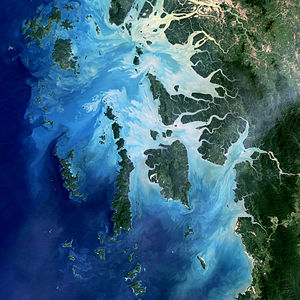
Øgruppe
NASA billede fra 14. december 2004 af Mergui Archipelago. Øgruppen ligger i det sydlige af Myanmar (tidligere Burma) langs med grænsen til Thailand. Øgruppen består af mere end 800 øer.
Et arkipelag eller en øgruppe er en gruppe af øer, som i de fleste tilfælde findes i det åbne hav og i mindre grad i forbindelse med store landmasser.